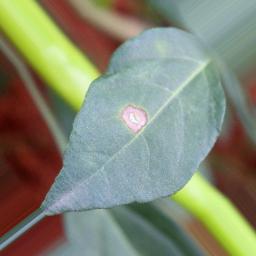
Label: cercospora